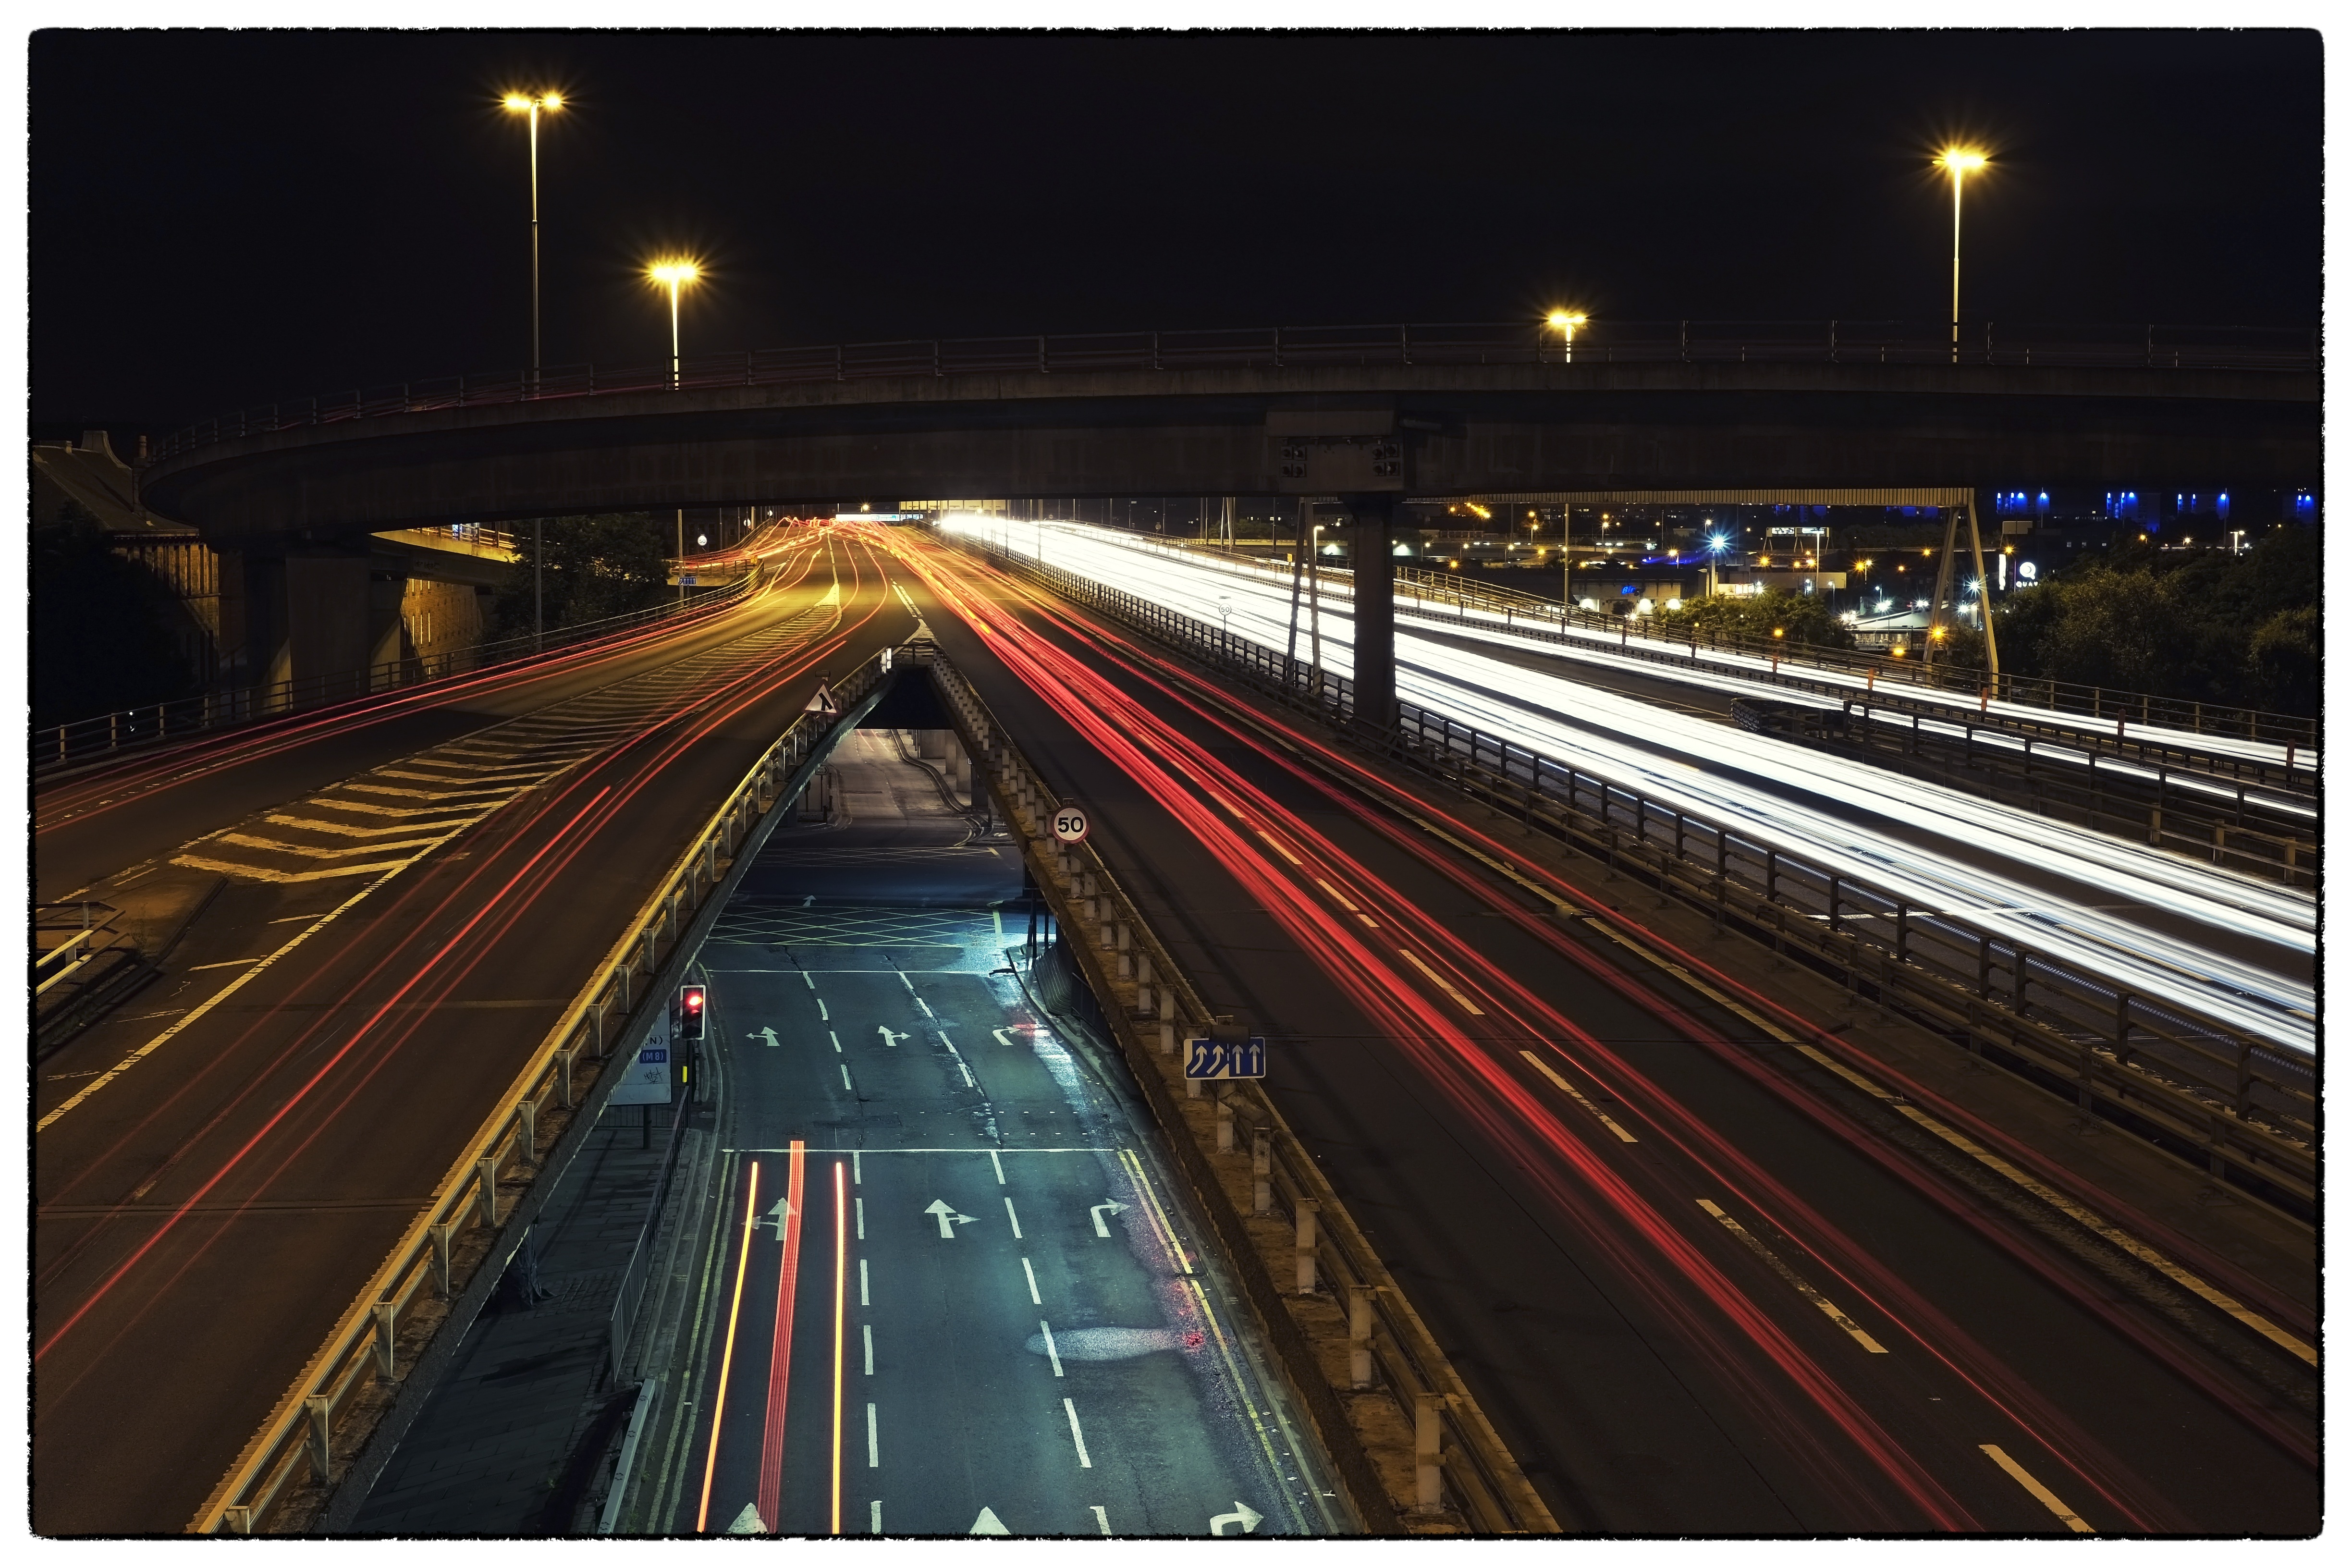
light, blur, track, road, trail, white, traffic, street, car, night, time, highway, driving, city, urban, overpass, travel, dark, motion, dusk, transportation, transport, evening, twilight, line, red, color, drive, blue, speed, blurred, lane, long exposure, public transport, illuminated, long, moving, exposure, infrastructure, night time, fast, light trails